Five Dynasties and Ten Kingdoms period

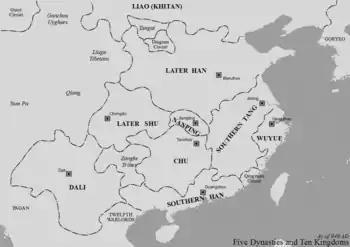
Later Han in 949 AD

To fill the power vacuum, the jiedushi Liu Zhiyuan entered the imperial capital in 947 and proclaimed the advent of the Later Han, establishing a third successive Shatuo reign. This was the shortest of the five dynasties. Following a coup in 951, General Guo Wei, a Han Chinese, was enthroned, thus beginning the Later Zhou. However, Liu Chong, a member of the Later Han imperial family, established a rival Northern Han regime in Taiyuan and requested Khitan aid to defeat the Later Zhou.